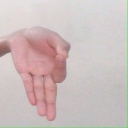
अक्षर: ज्ञ